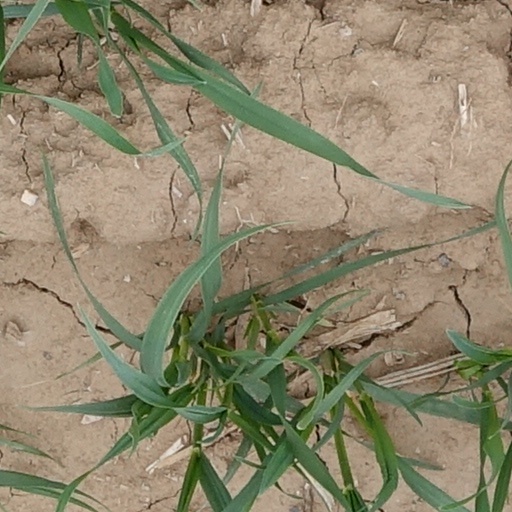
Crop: wheat